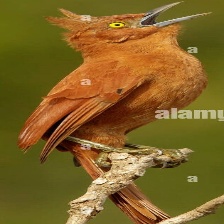
Species: CAATINGA CACHOLOTE
Scientific name: PSEUDOSEISURA CRISTAT